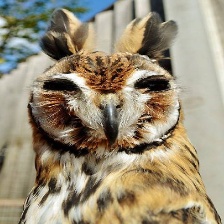
Species: STRIPED OWL
Scientific name: ASIO CLAMATOR
ImageNet parent category: great_grey_owl